Artemidorus Ephesius

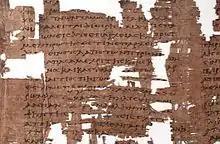
Artemidorus papyrus

Artemidorus of Ephesus was a Greek geographer, who flourished around 100 BC. His work in eleven books is often quoted by Strabo. What is thought to be a possible fragment of his work is considered by some scholars to be a forgery.